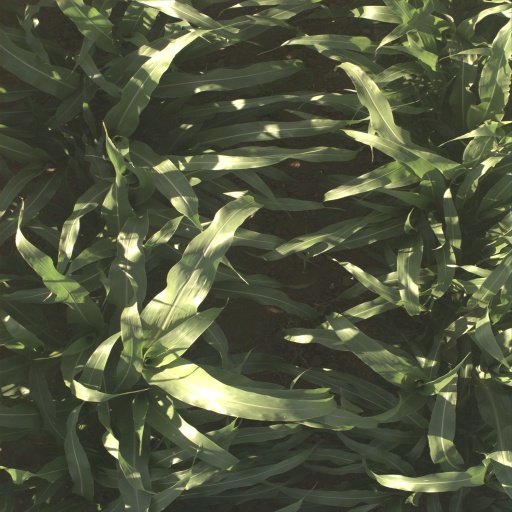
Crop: sorghum